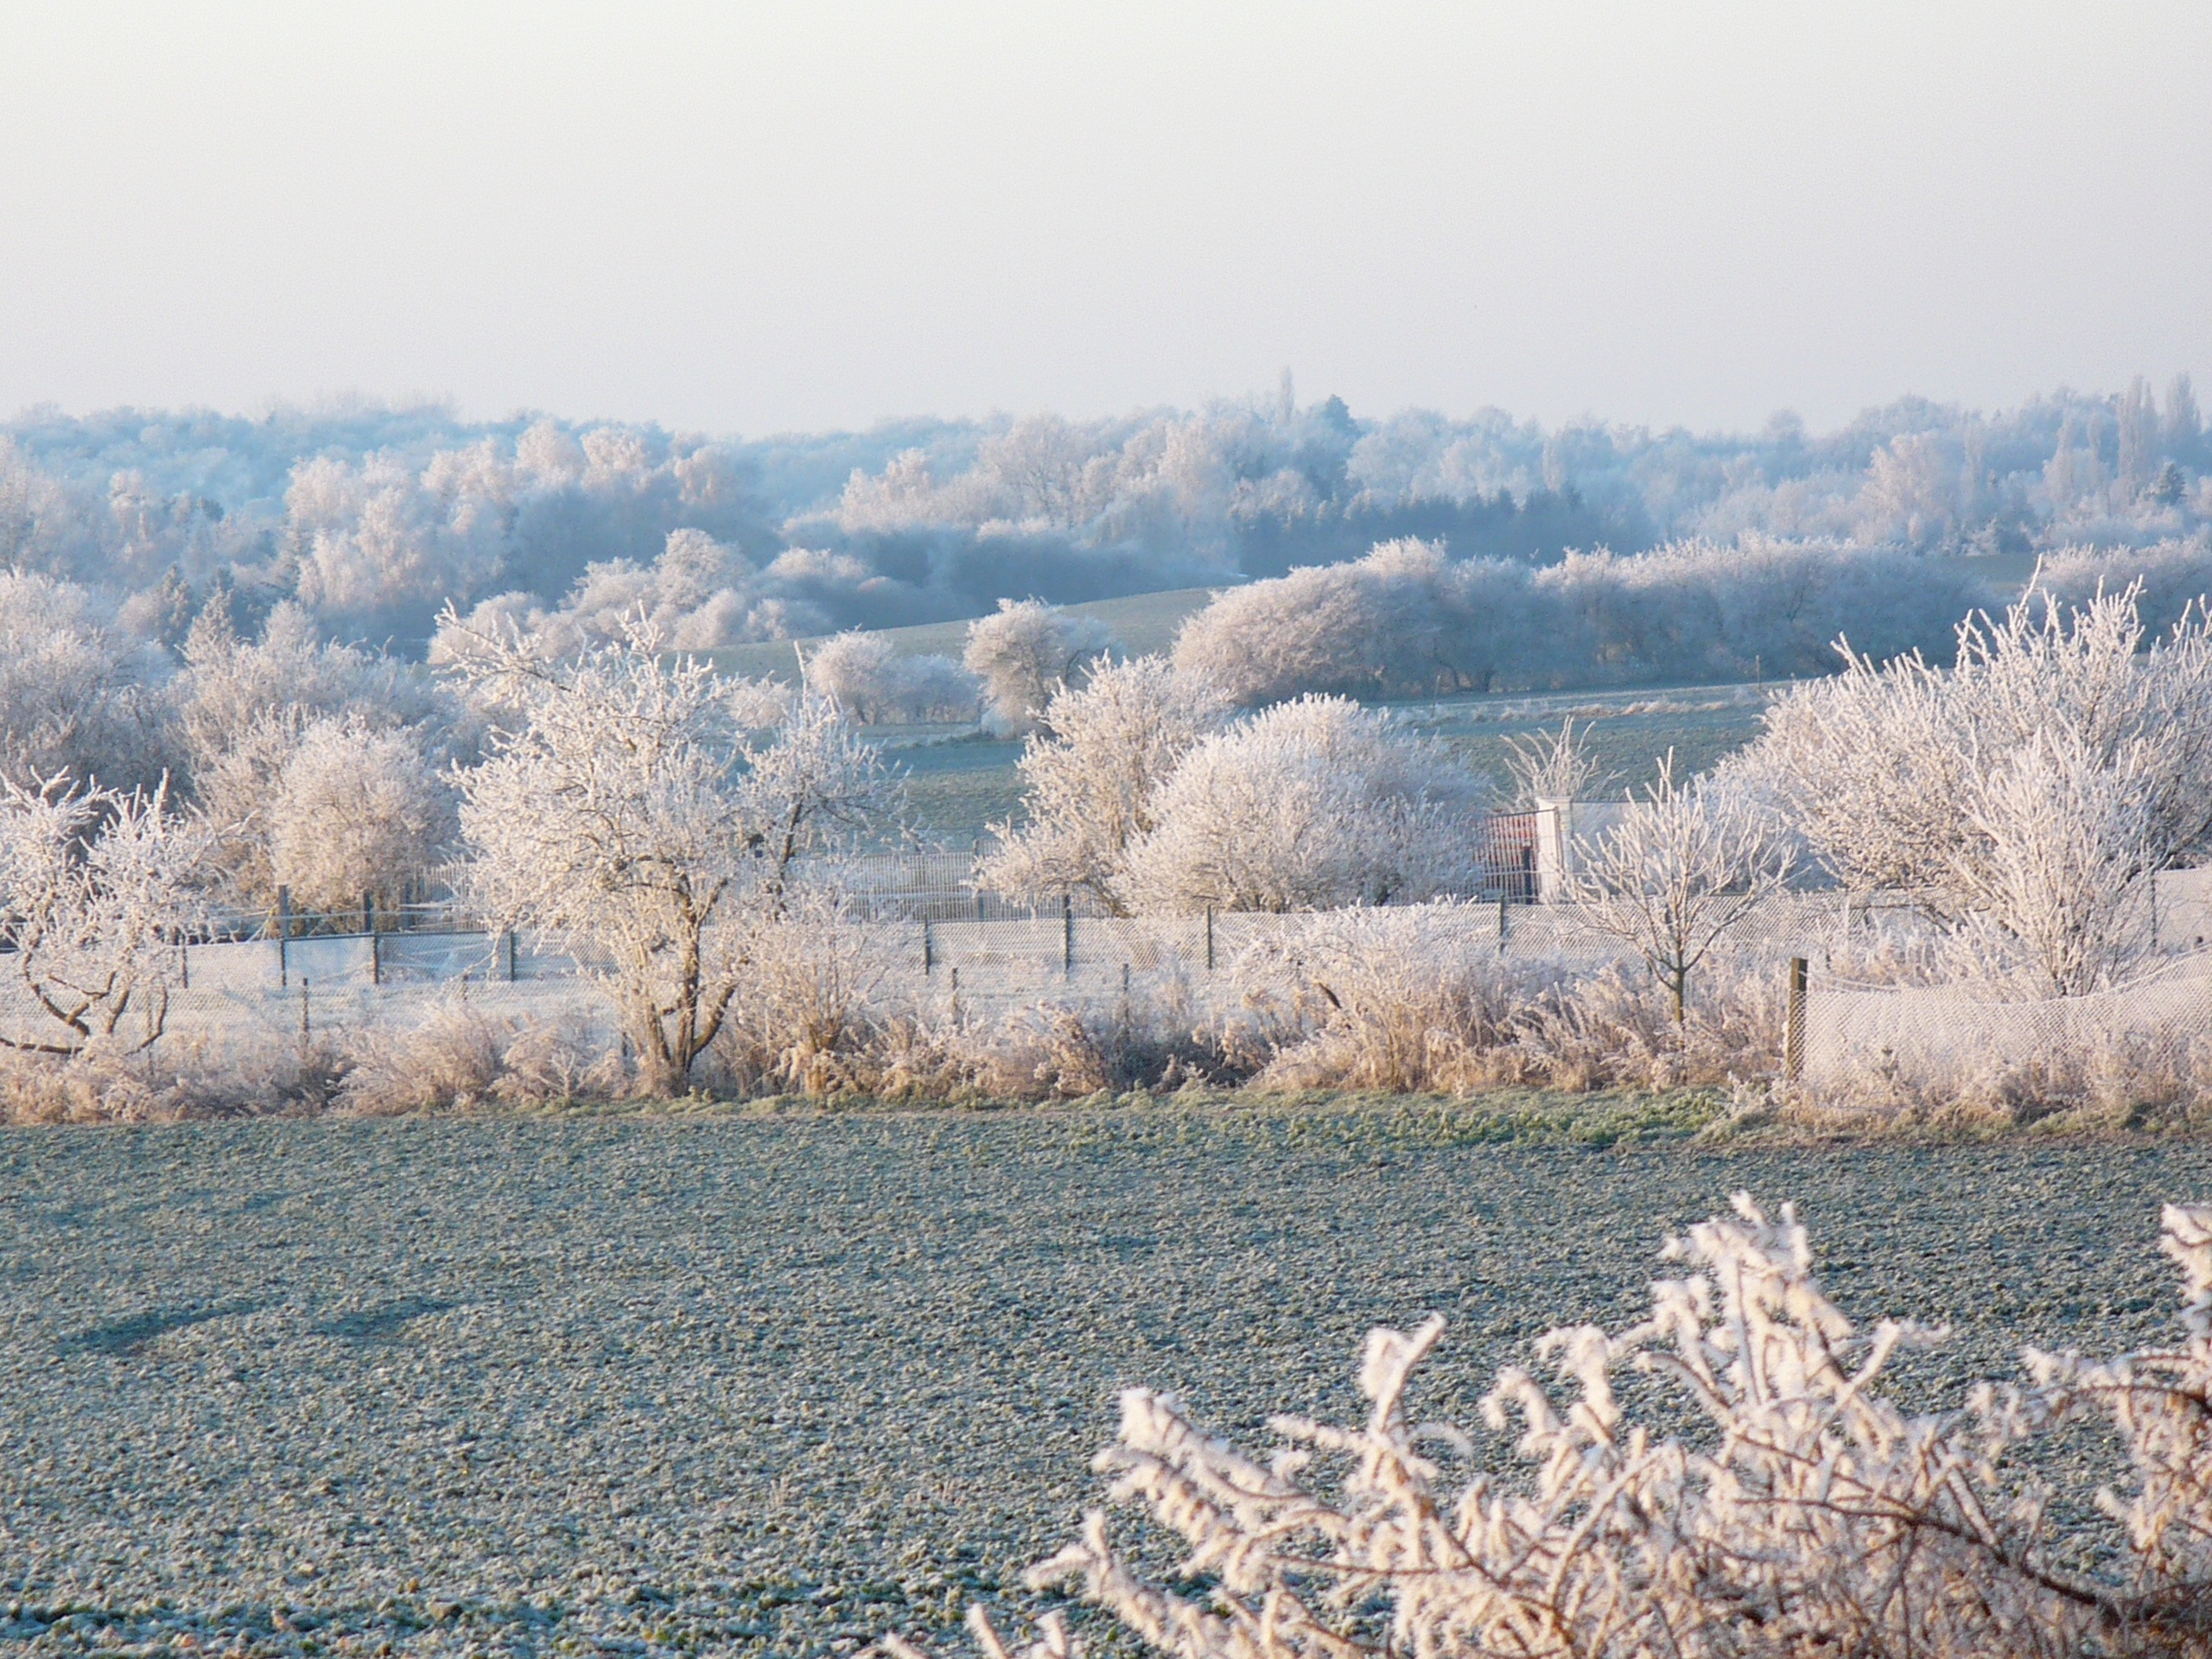
tree, nature, grass, snow, winter, plant, field, morning, flower, frost, season, icy, hoarfrost, rural area, atmospheric phenomenon